Waterparks (band)

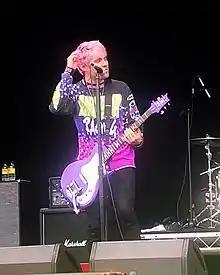
Lead vocalist, Awsten Knight performing with Waterparks in 2018

The group released a single titled "Stupid For You" on August 31, 2016 in promotion of its debut album, "Double Dare." They later released two additional singles, "Hawaii (Stay Awake)", and "Royal", before the album's release on November 4, 2016. In 2016, the band performed a cover of Hitchin' a Ride by Green Day and was featured on a 30th anniversary covers album for Green Day titled, "Green Day: American Superhits!." "Gloom Boys" was made into the album's fourth and final single in 2017.